Anton Kravchenko

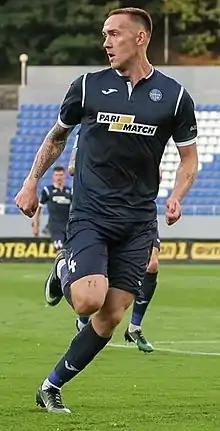

Anton Serhiyovych Kravchenko (born 23 March 1991) is a Ukrainian professional footballer who plays as a defender for the amateur side Standart Novi Sanzhary.